Describe the emotion expressed in this image:  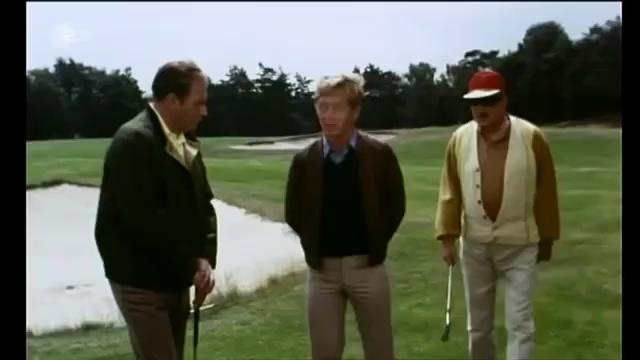
This person displays Suffering, valence and arousal with high intensity.